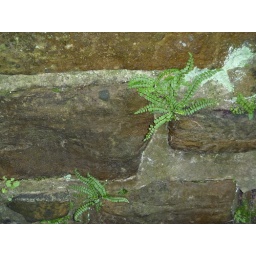
a fern that likes growing on walls, these plants near Dean Bridge